Assault on Precinct 13 (2005 film)

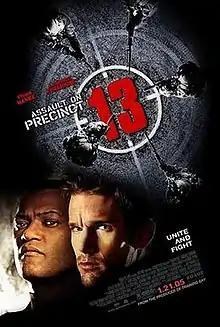
Theatrical release poster

Assault on Precinct 13 is a 2005 action thriller film directed by Jean-François Richet and starring Ethan Hawke and Laurence Fishburne, John Leguizamo, Maria Bello, Ja Rule, Drea de Matteo, Brian Dennehy, and Gabriel Byrne released to mixed or average critic reviews. It is a remake of John Carpenter's 1976 film of the same name.